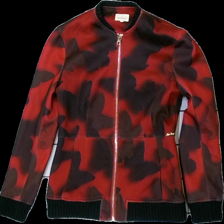
View: front
Type: Outerwear
Category: Ladies
Brand: Miss Sixty
Colors: Red, Black
Material: 100% polyester
Pattern: Other
Cut: Regular, C-collar
Size: M
Season: All
Price range: 50-100
Recommended usage: Reuse